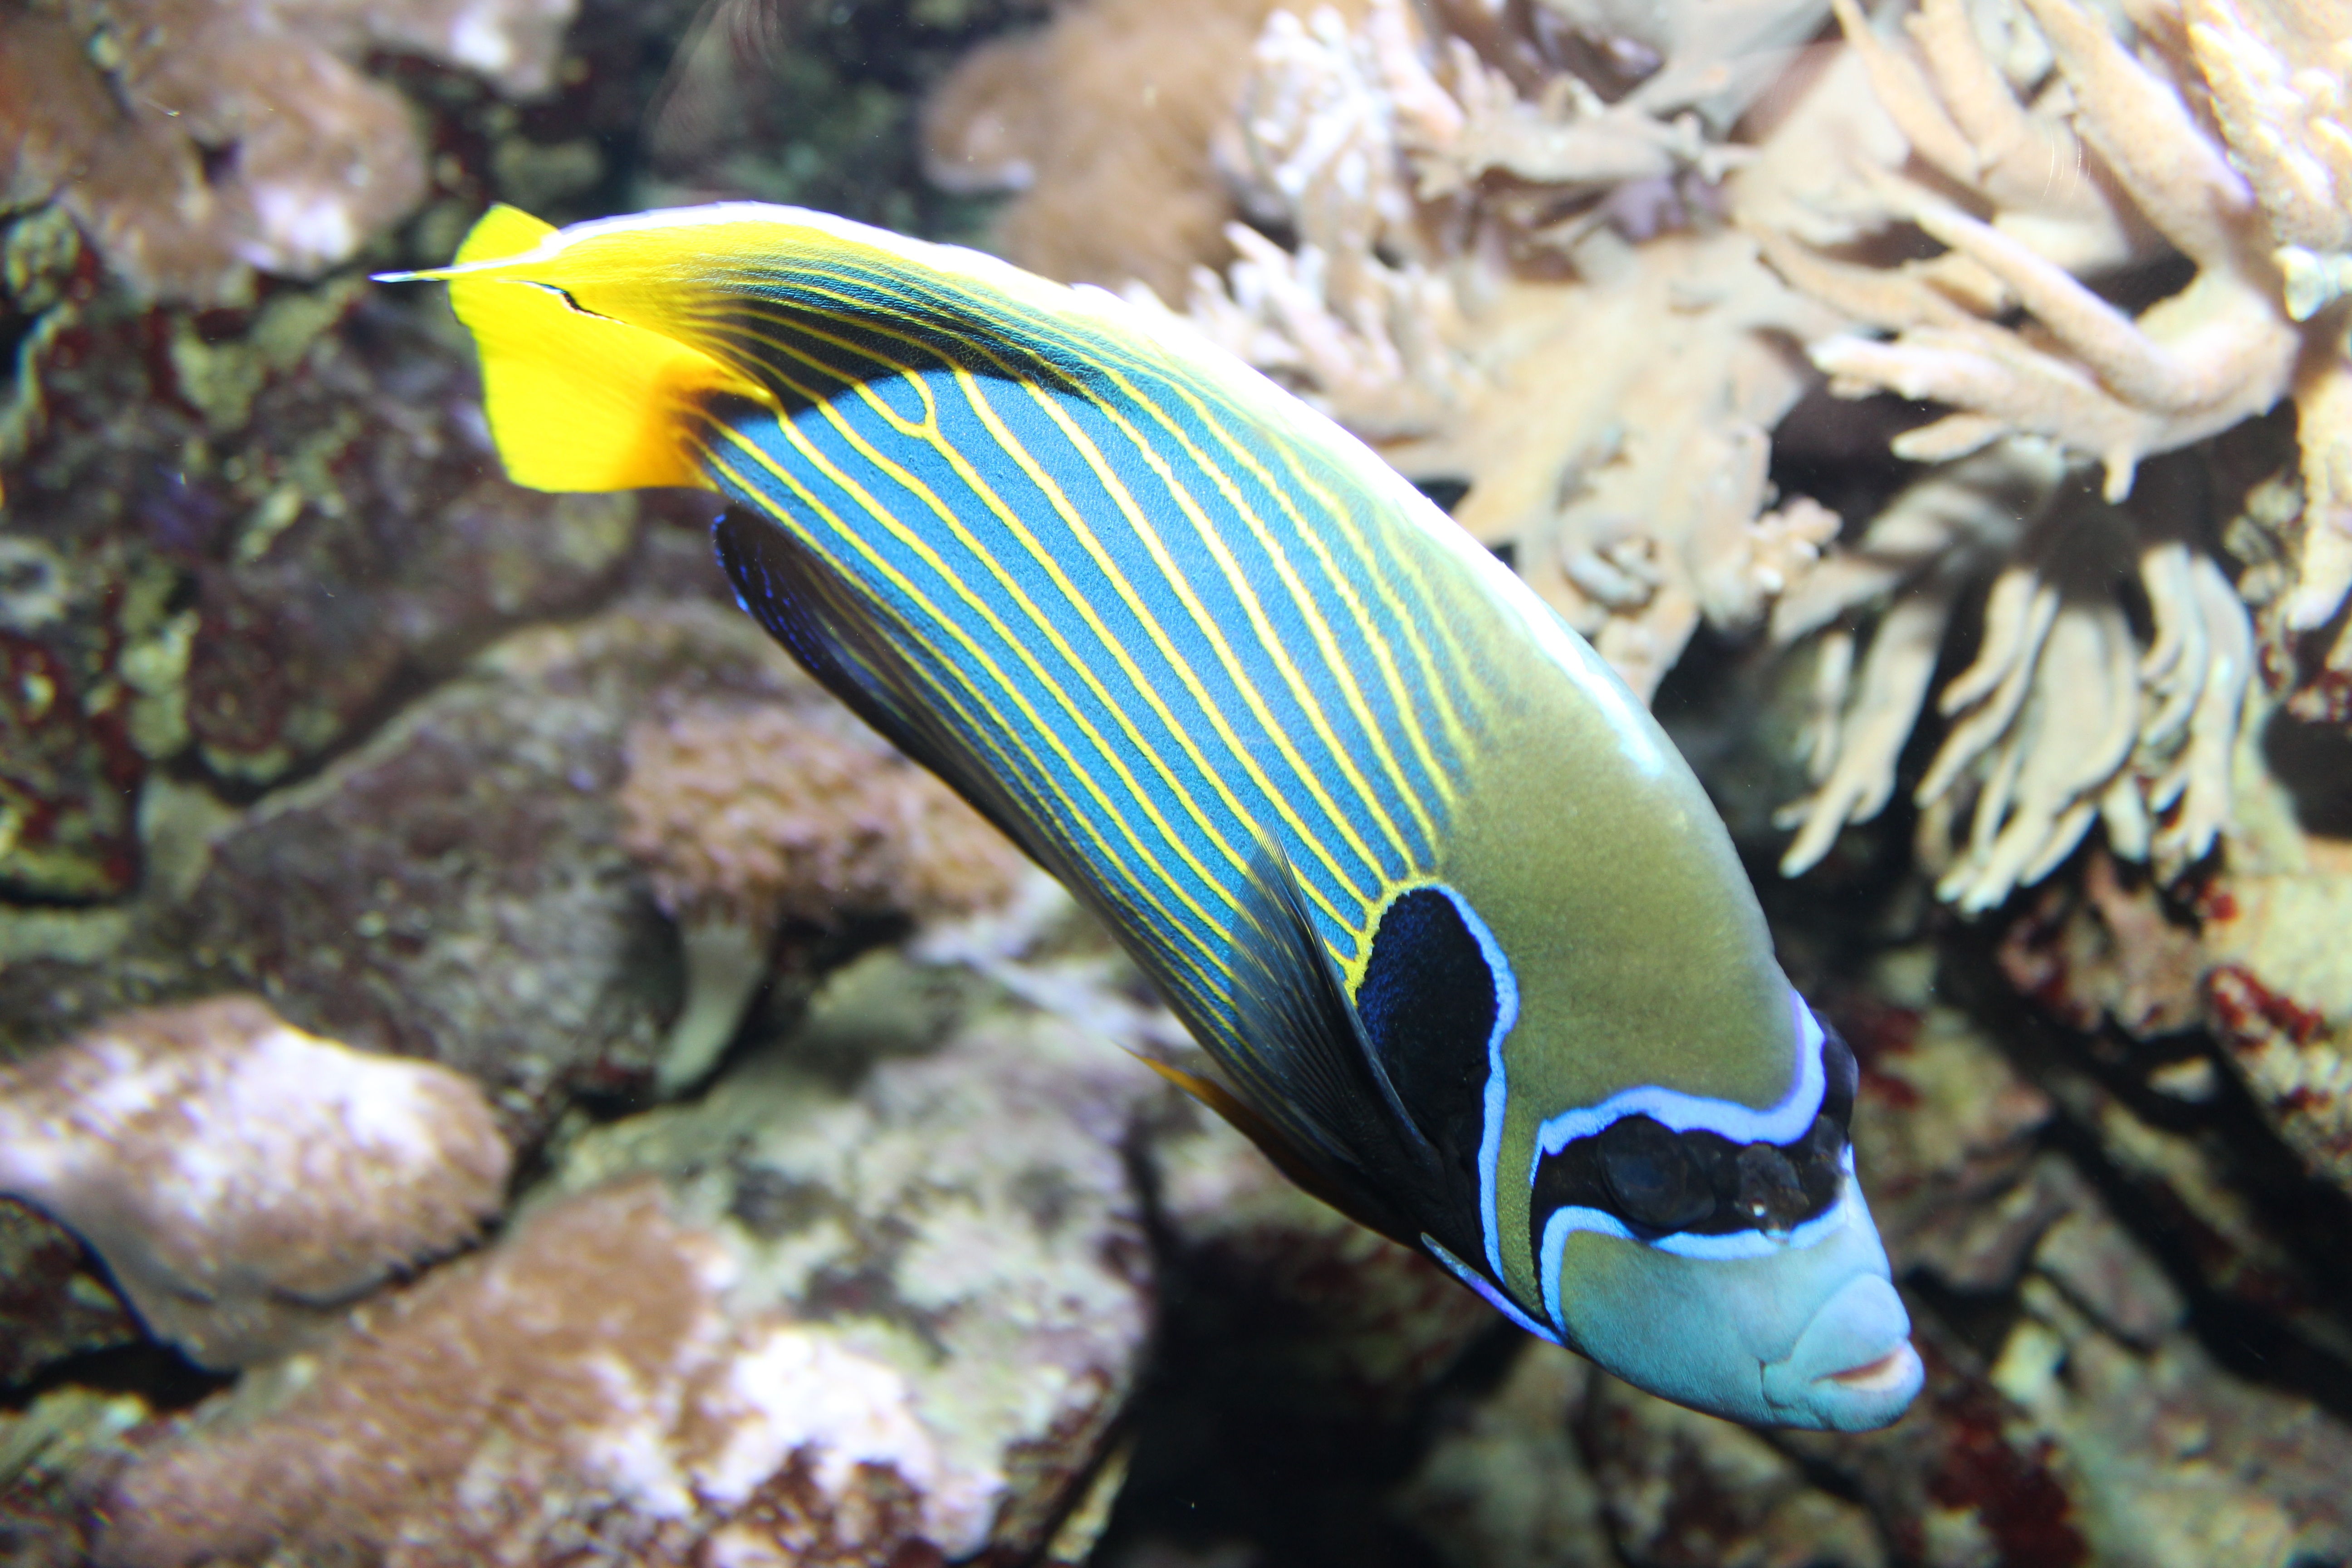
wildlife, underwater, biology, fish, fauna, reef, aquarium, tropics, salt water, macro photography, marine biology, emperor angelfish, angelfish, pomacanthus imperator, coral reef fish, pomacentridae, pomacanthidae